Encephalitis lethargica

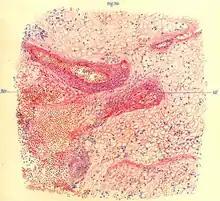
An illustration from von Economo's "Die Encephalitis lethargica" (1918) showing brain tissue of a monkey affected by encephalitis lethargica, as seen under a microscope

Encephalitis lethargica (EL) is an atypical form of encephalitis. Also known as "von Economo Encephalitis", "sleeping sickness" or "sleepy sickness" (distinct from tsetse fly–transmitted sleeping sickness), it was first described in 1917 by neurologist Constantin von Economo and pathologist Jean-René Cruchet. The disease attacks the brain, leaving some victims in a statue-like condition, speechless and motionless. Between 1915 and 1926, an epidemic of encephalitis lethargica spread around the world. The exact number of people infected is unknown, but it is estimated that more than one million people contracted the disease during the epidemic, which directly caused more than 500,000 deaths. Most of those who survived never recovered their pre-morbid vigour.